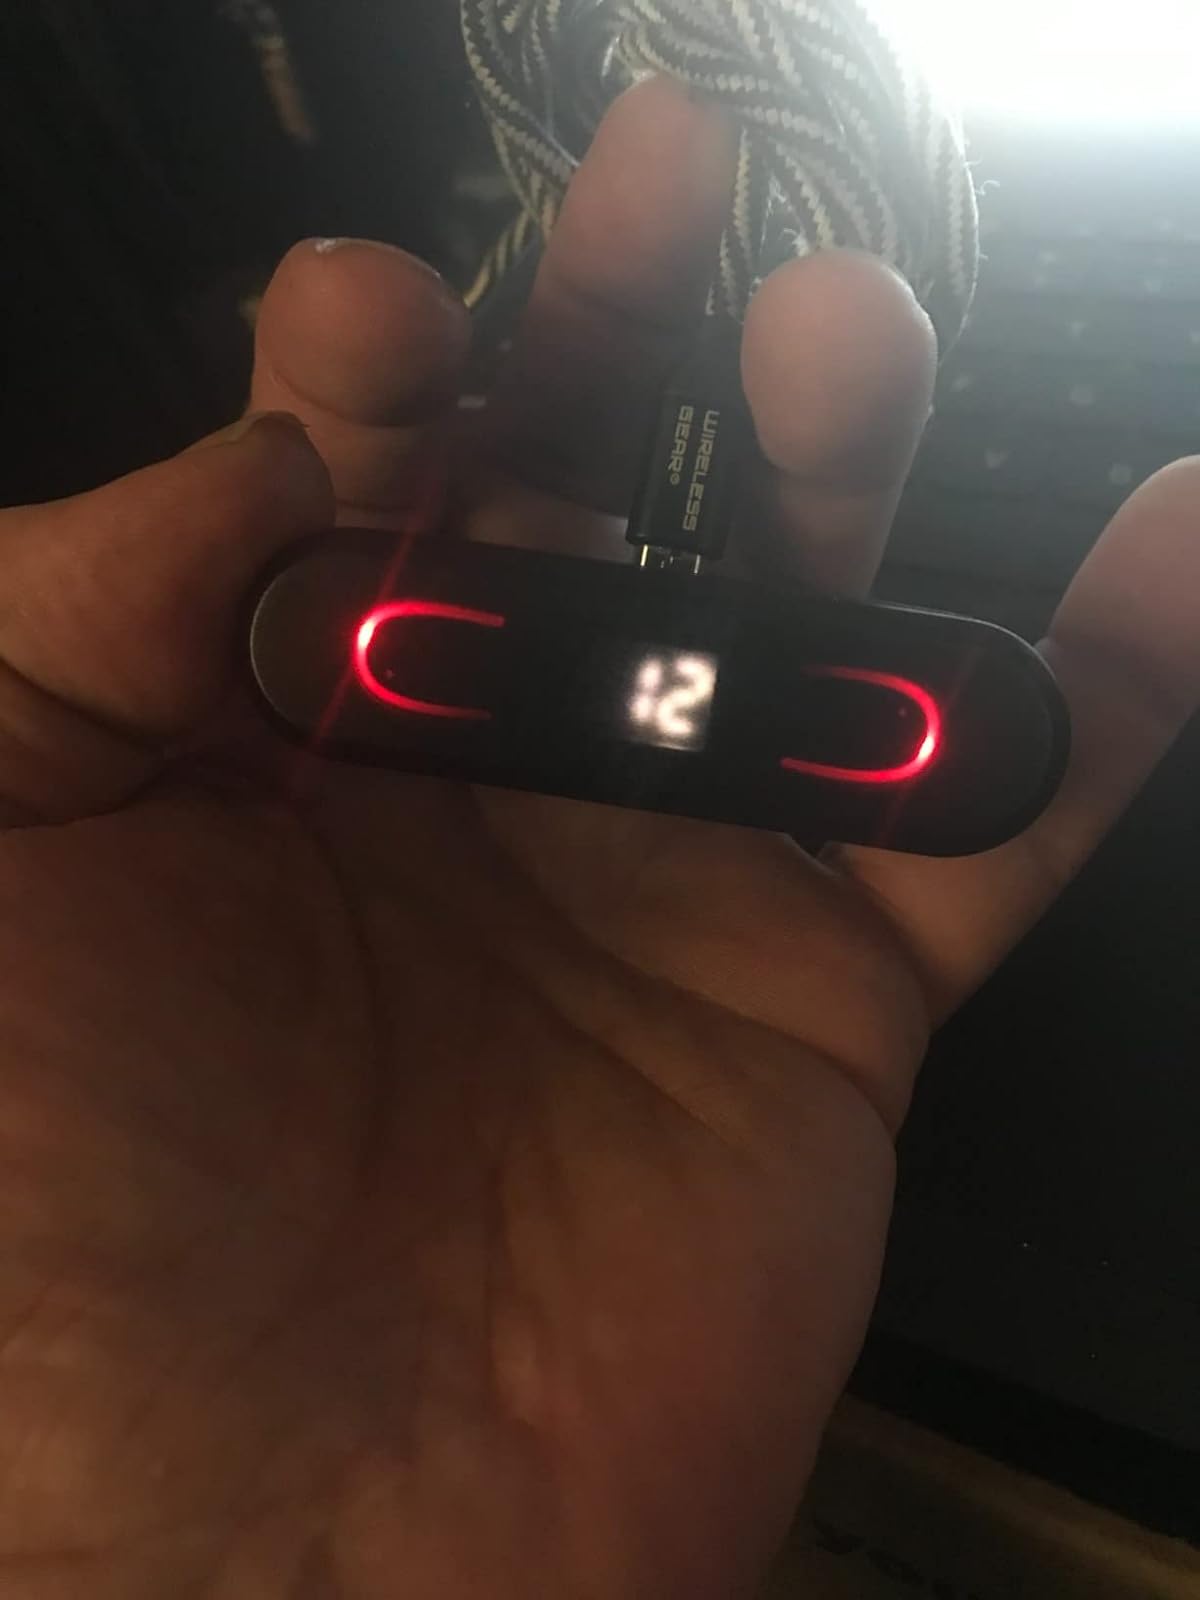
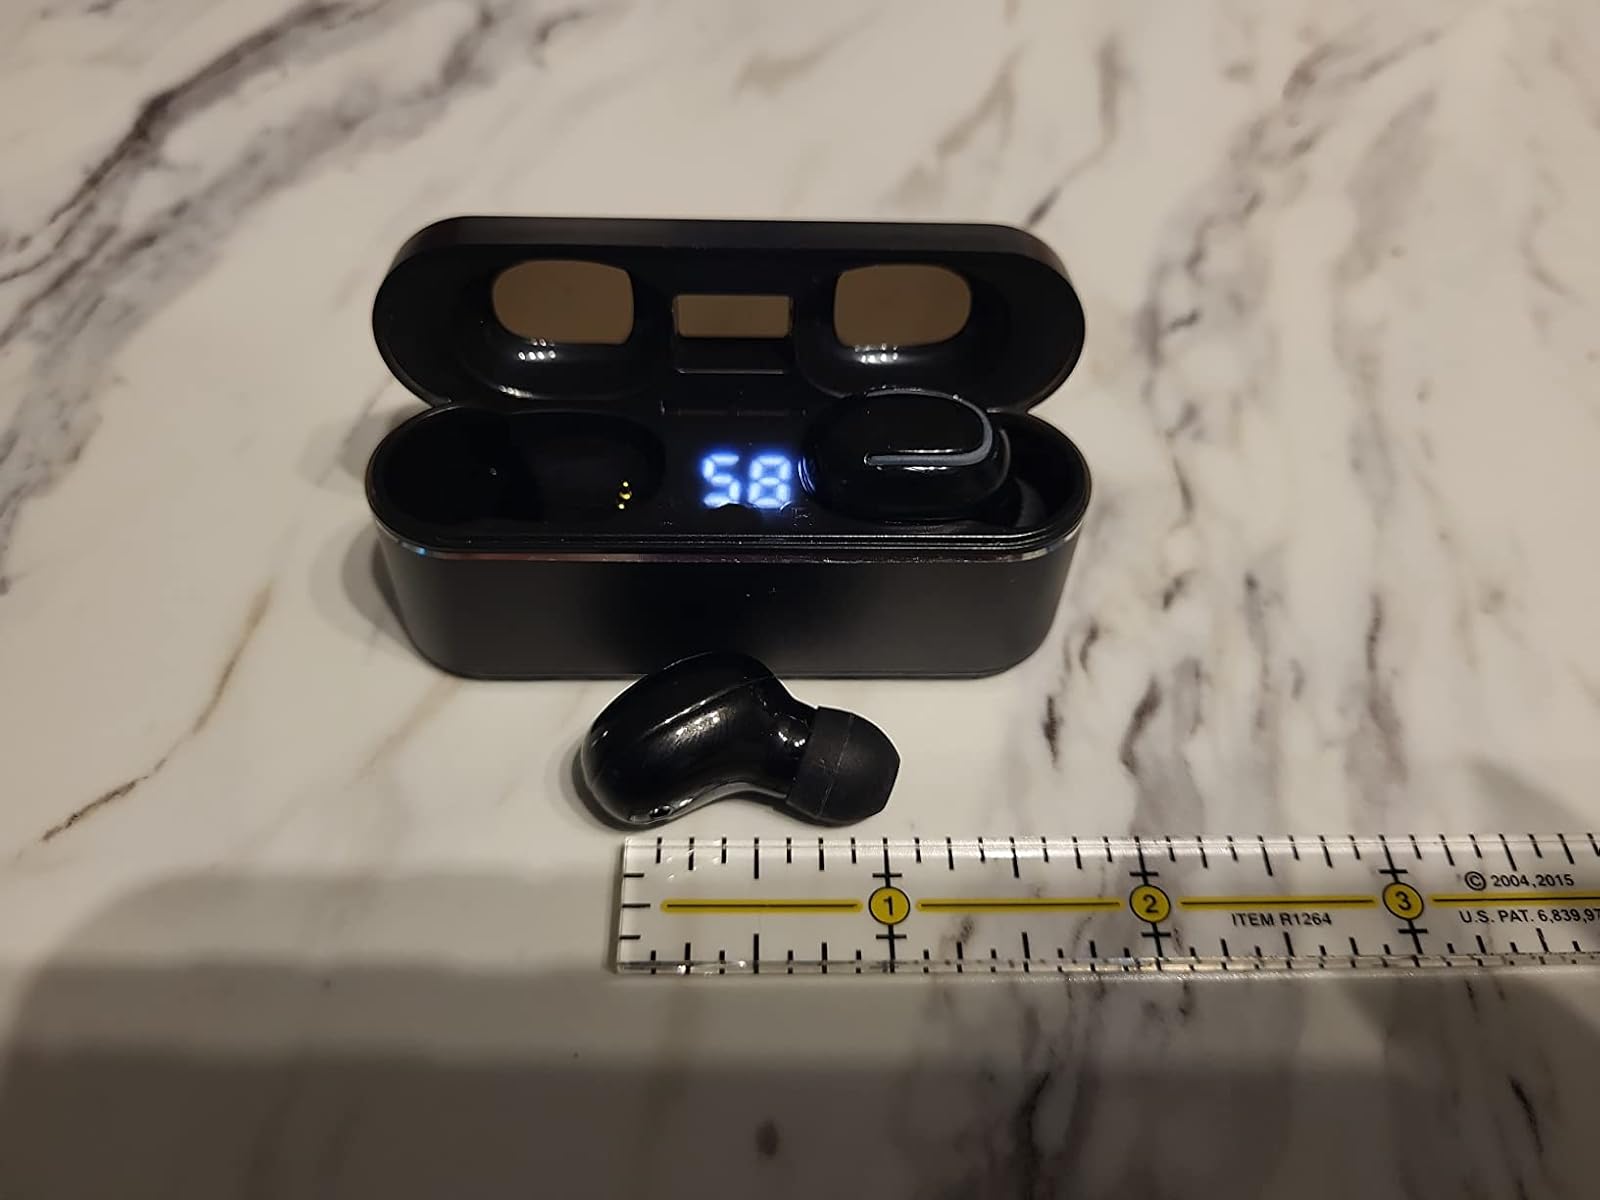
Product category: earbuds
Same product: yes